Molotov cocktail

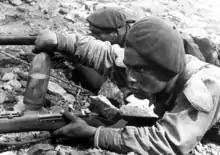
Monarchists during the Spanish Civil War with fire bottle

Improvised incendiary devices of this type were used in warfare for the first time in the Spanish Civil War between July 1936 and April 1939, before they became known as "Molotov cocktails". In 1936, General Francisco Franco ordered Spanish Nationalist forces to use the weapon against Soviet T-26 tanks supporting the Spanish Republicans in a failed assault on the Nationalist stronghold of Seseña, near Toledo, south of Madrid. After that, both sides used simple petrol bombs set fire with toxic gas or petrol-soaked blankets with some success. Tom Wintringham, a veteran of the International Brigades, later publicised his recommended method of using them: